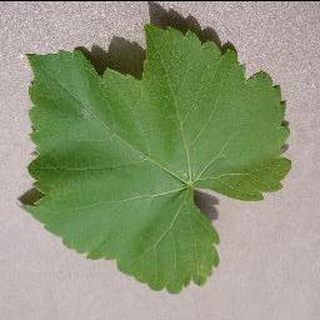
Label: healthy_grape